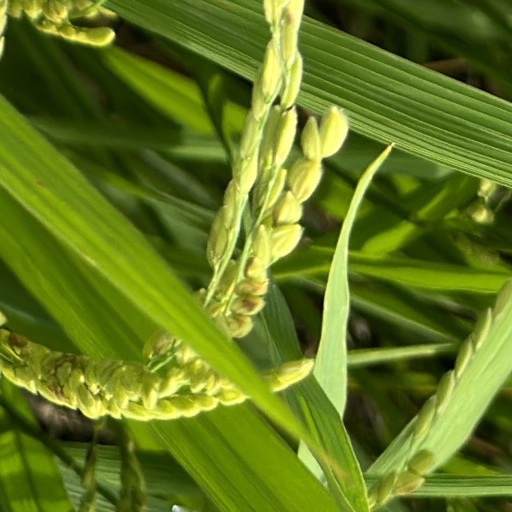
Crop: rice